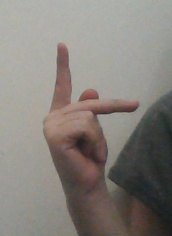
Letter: dha